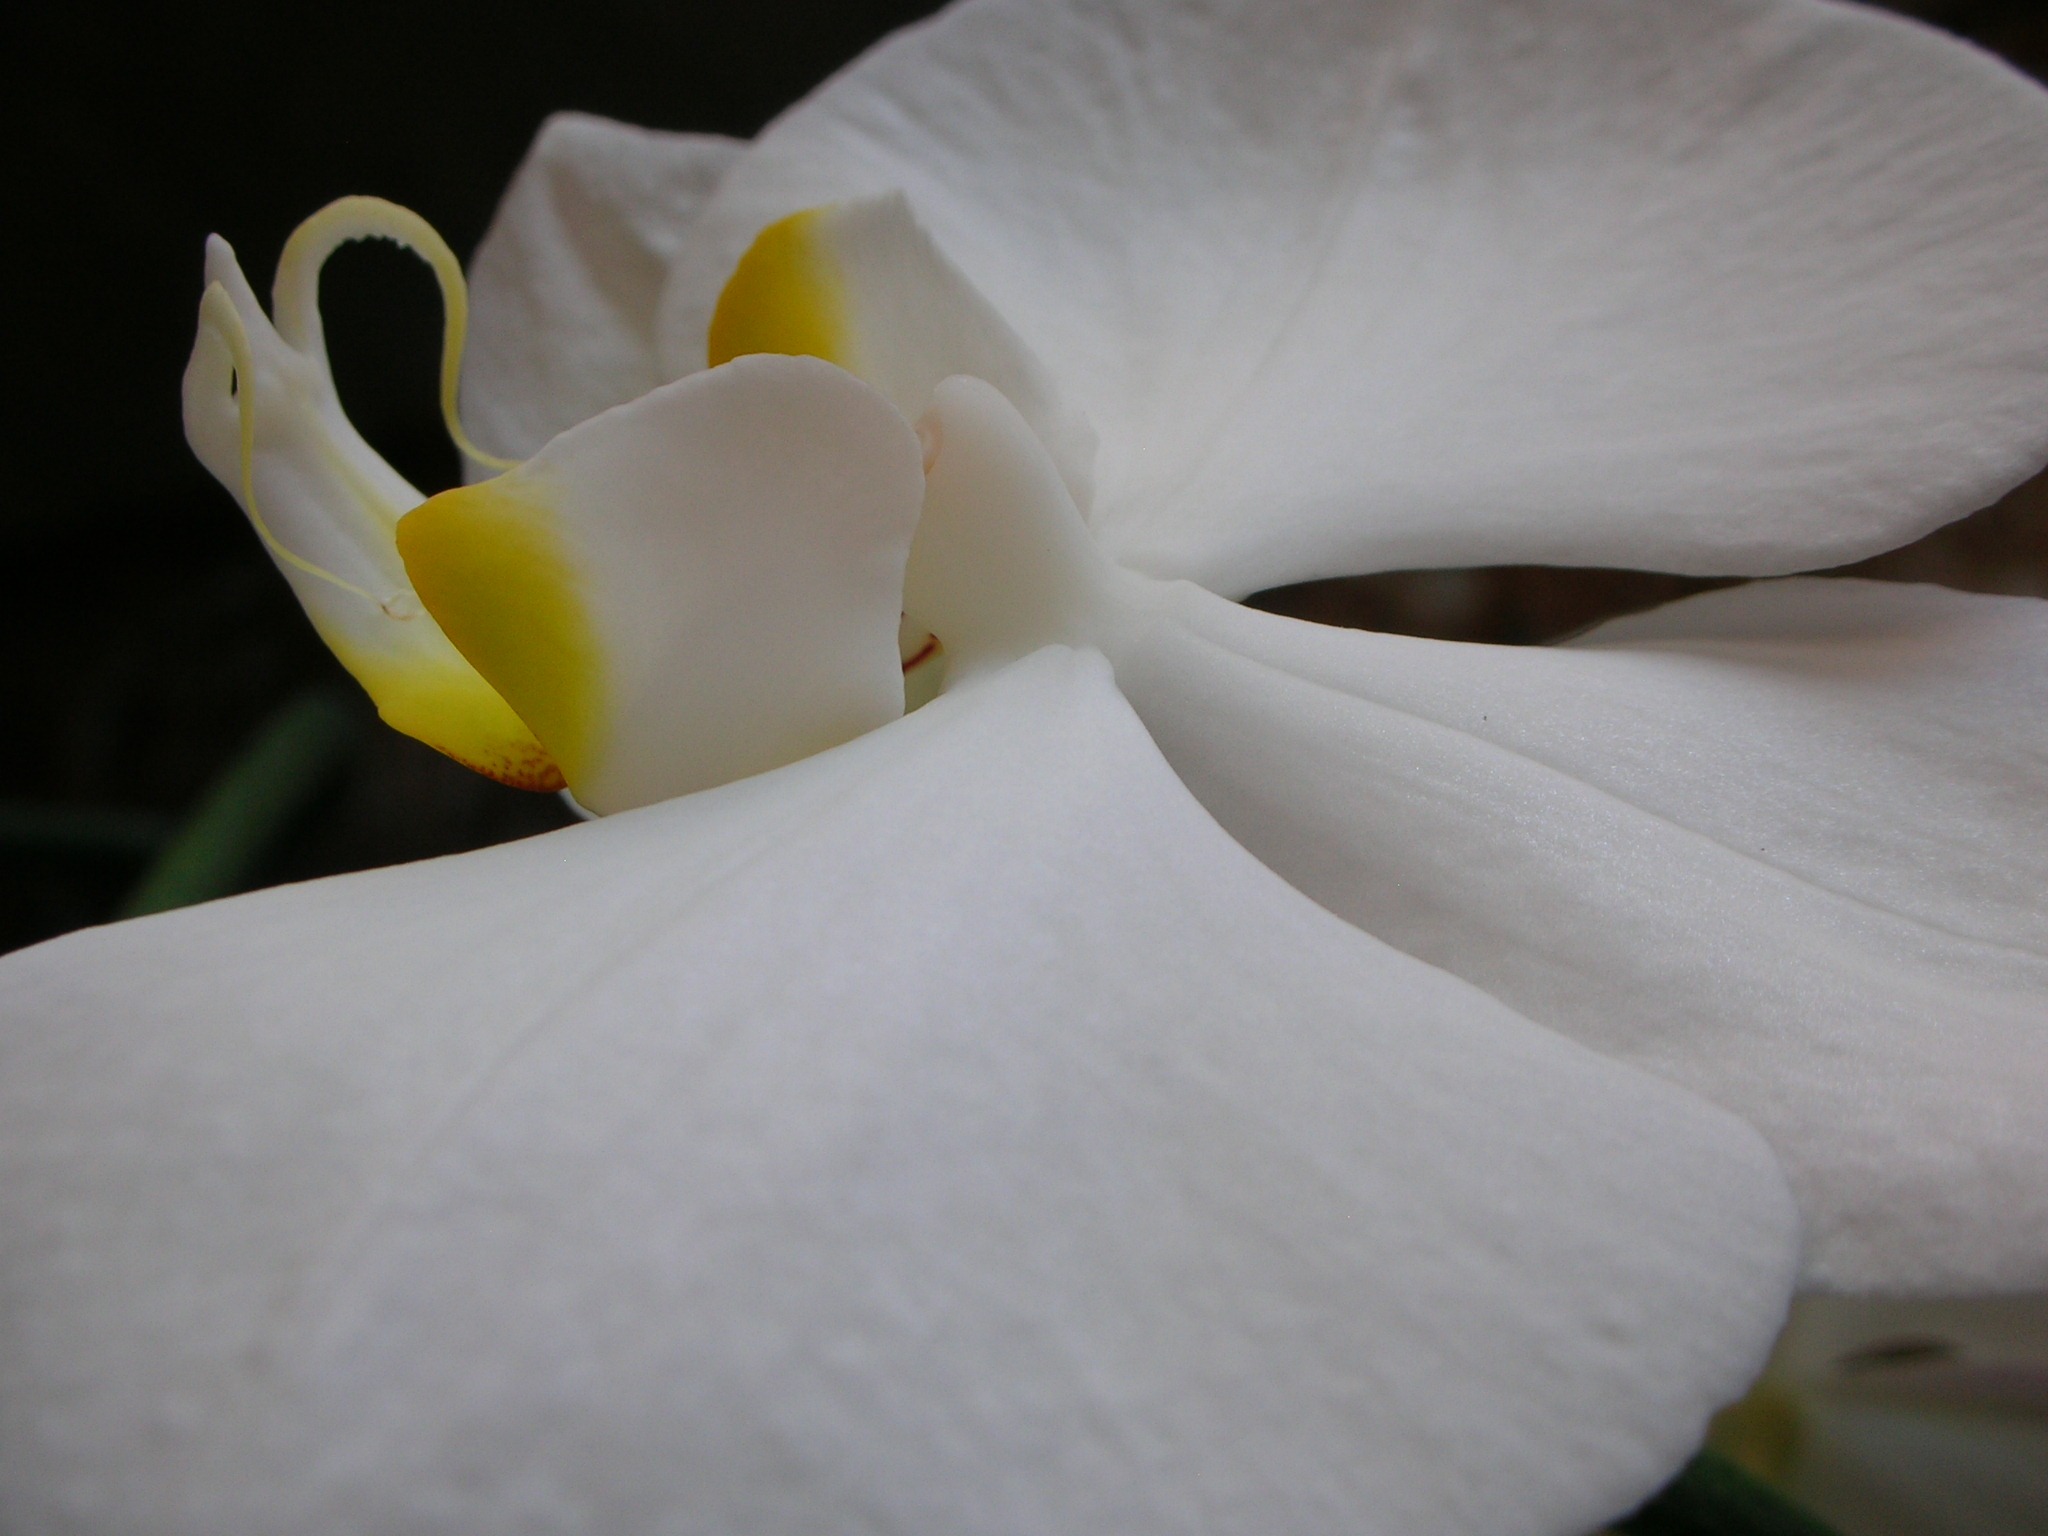
plant, white, leaf, flower, petal, tropical, macro, botany, yellow, flora, orchid, flowers, close up, macro photography, flowering plant, plant stem, land plant